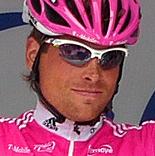
Age: 32